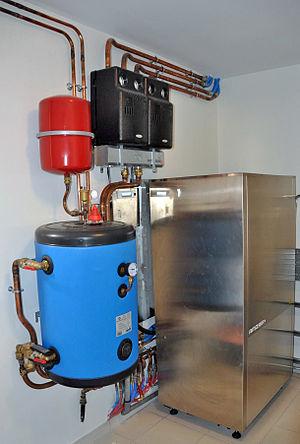
Une pompe à chaleur BBC Silenz de l'entreprise bretonne Amzair avec un ballon tampon et l'option kit deux zones.
Amzair Industrie est une société française située à Brest. C’est une entreprise innovante spécialisée dans la conception et la fabrication de pompes à chaleur aérothermiques et géothermiques haut de gamme depuis 1998.